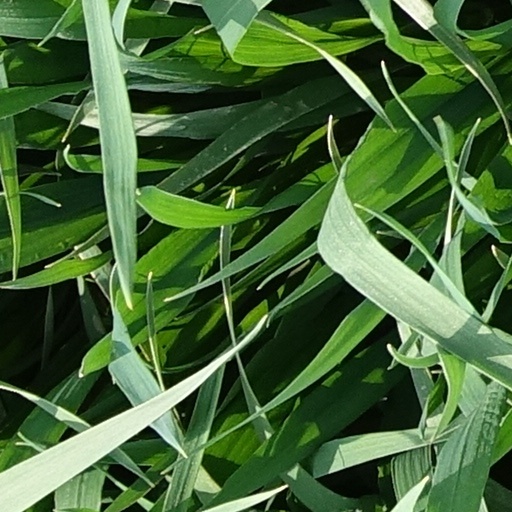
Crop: wheat